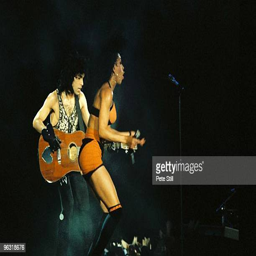
prince and pop artist perform on stage on the tour